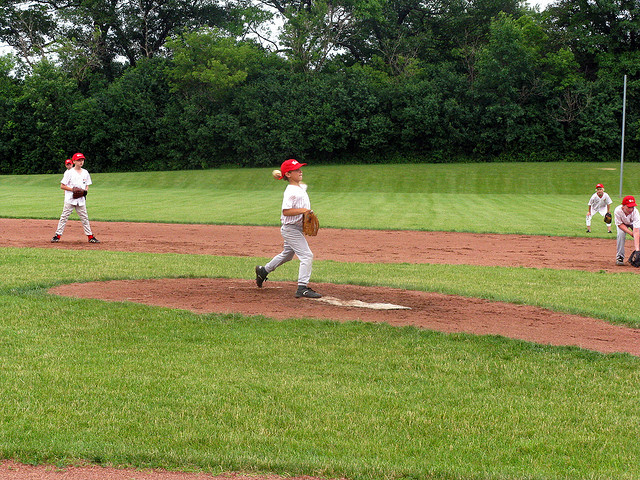
một cậu bé đang giơ quả bóng chày lên cao để ném